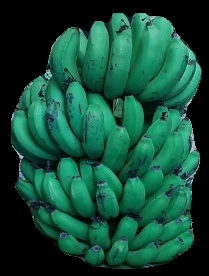
Variety: pachbale
Grade: grade2